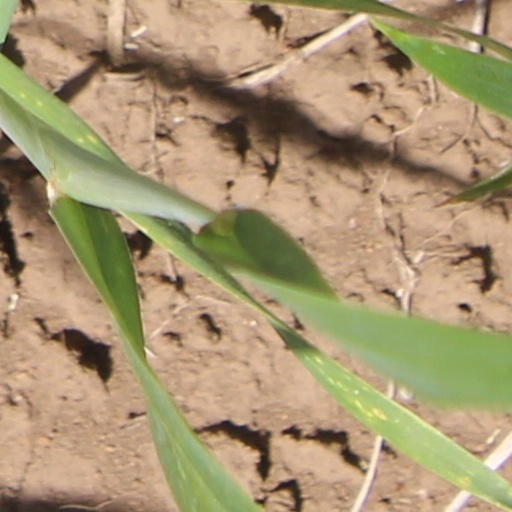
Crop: wheat